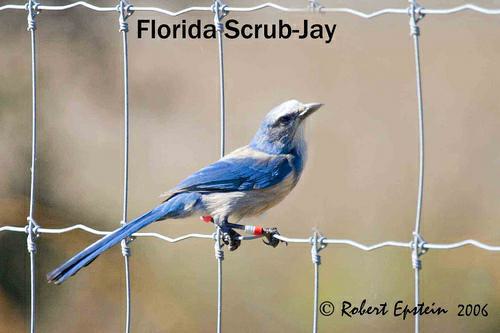
A photo of a florida jay